Plains Apache

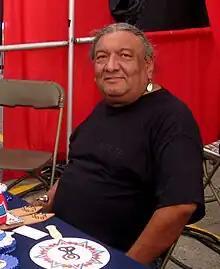
Richard Aitson, poet and award-winning beadworker, was both Kiowa and Plains Apache

The Plains Apache language is a member of the Southern Athabaskan language family, a division of the Na-Dene languages. The Plains Apache language, also referred to as Plains Apache, was the most divergent member of the subfamily. While three people spoke the language in 2006, the last fluent speaker died in 2008.